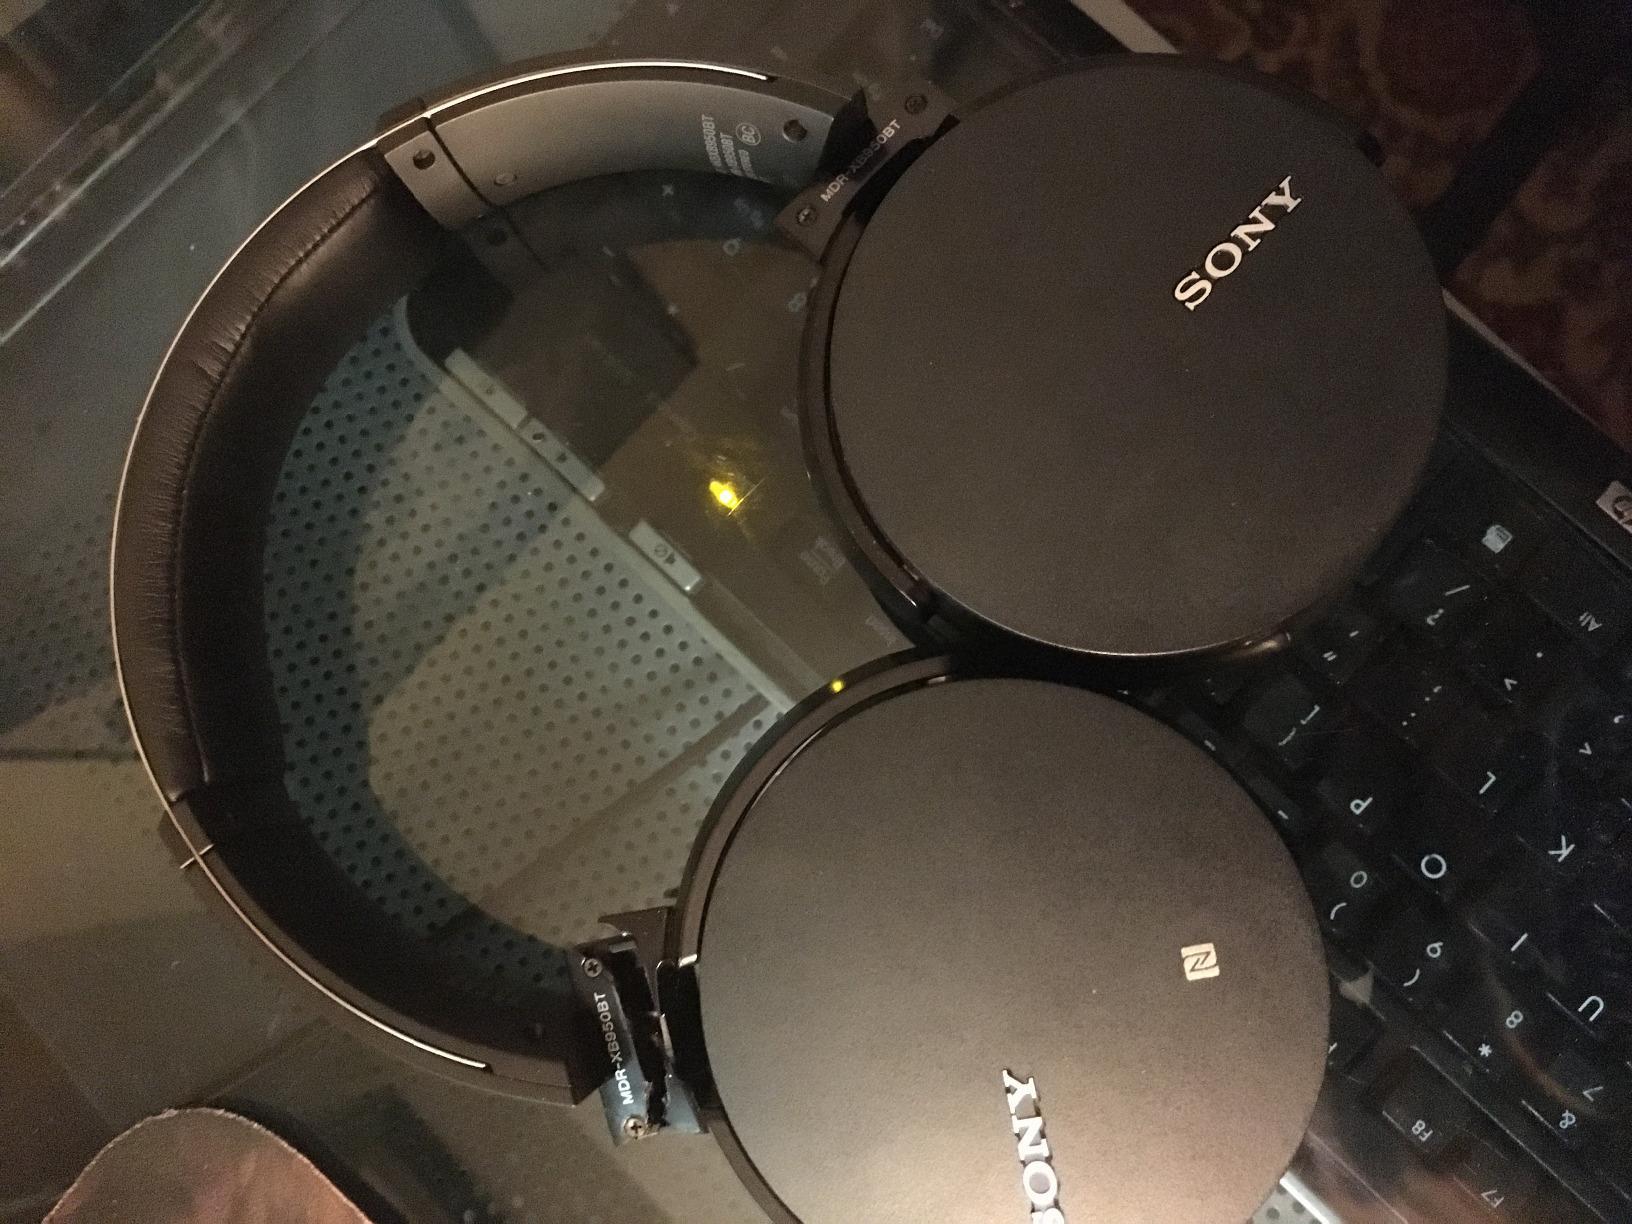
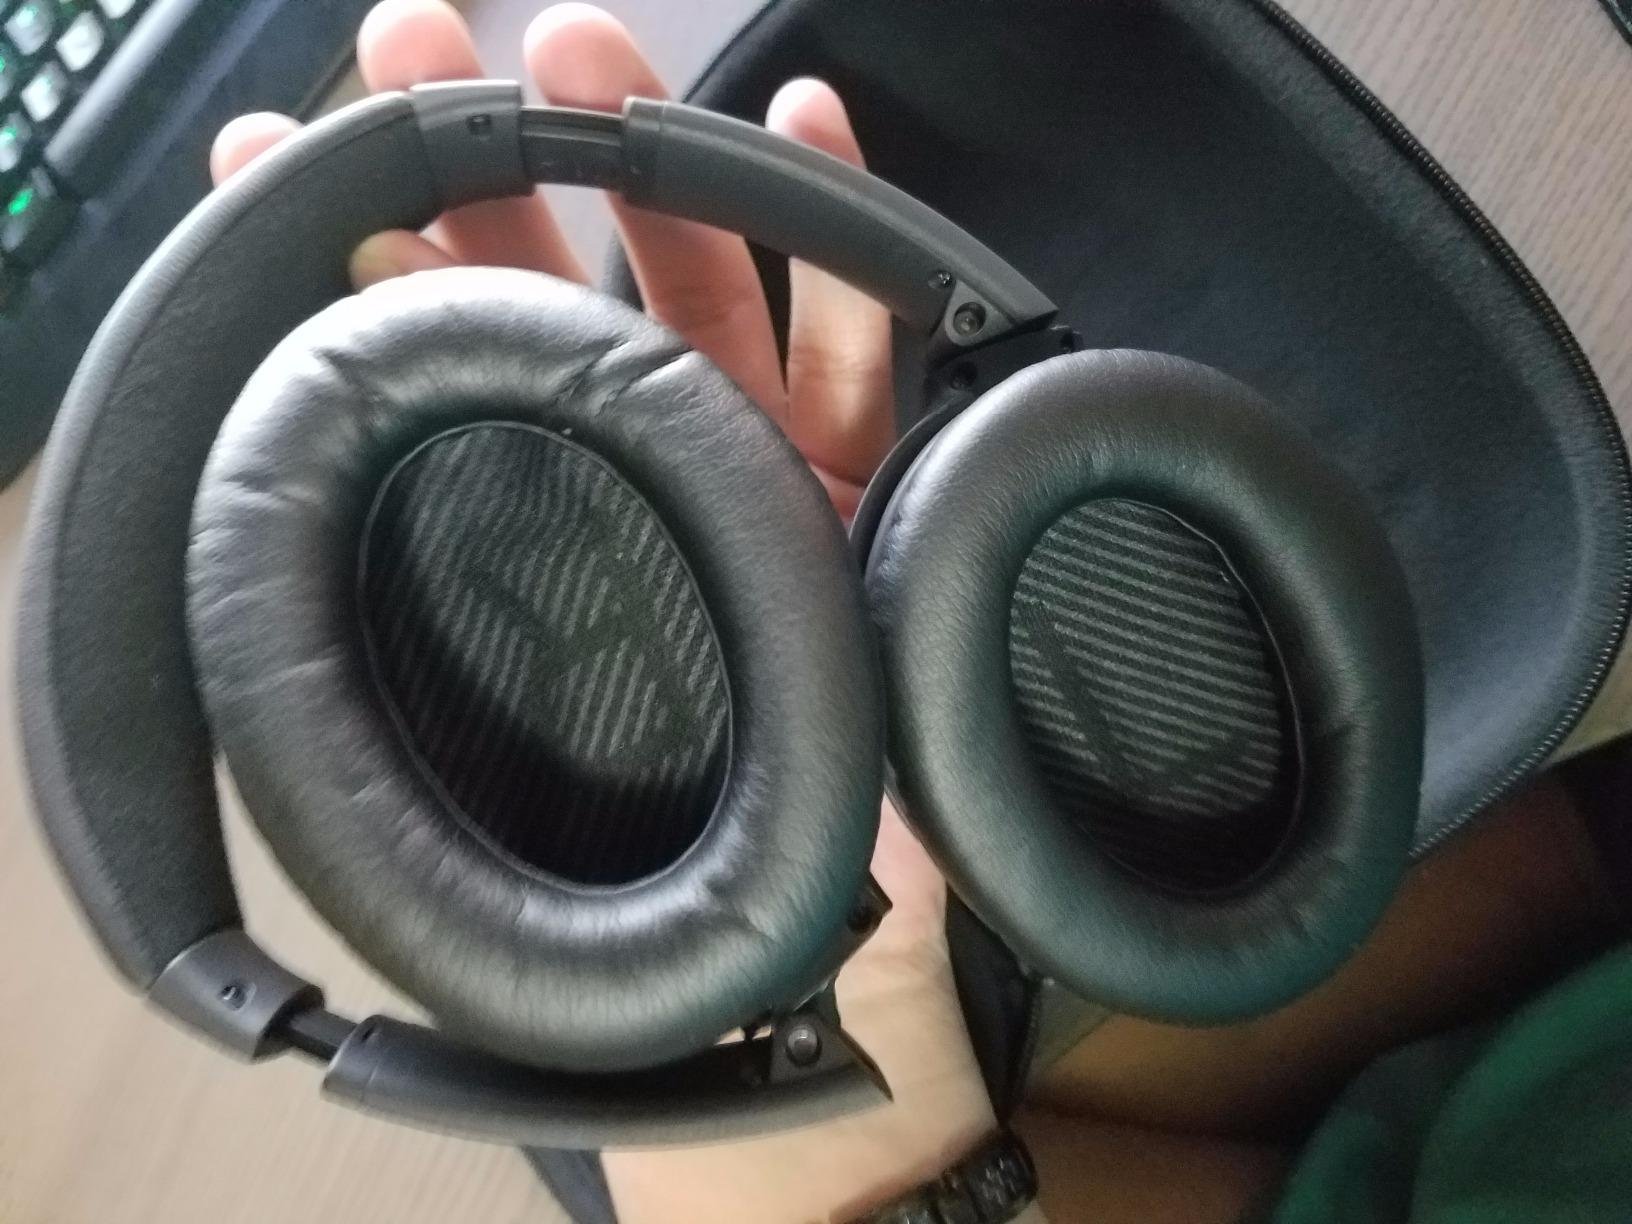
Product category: headphones
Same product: no